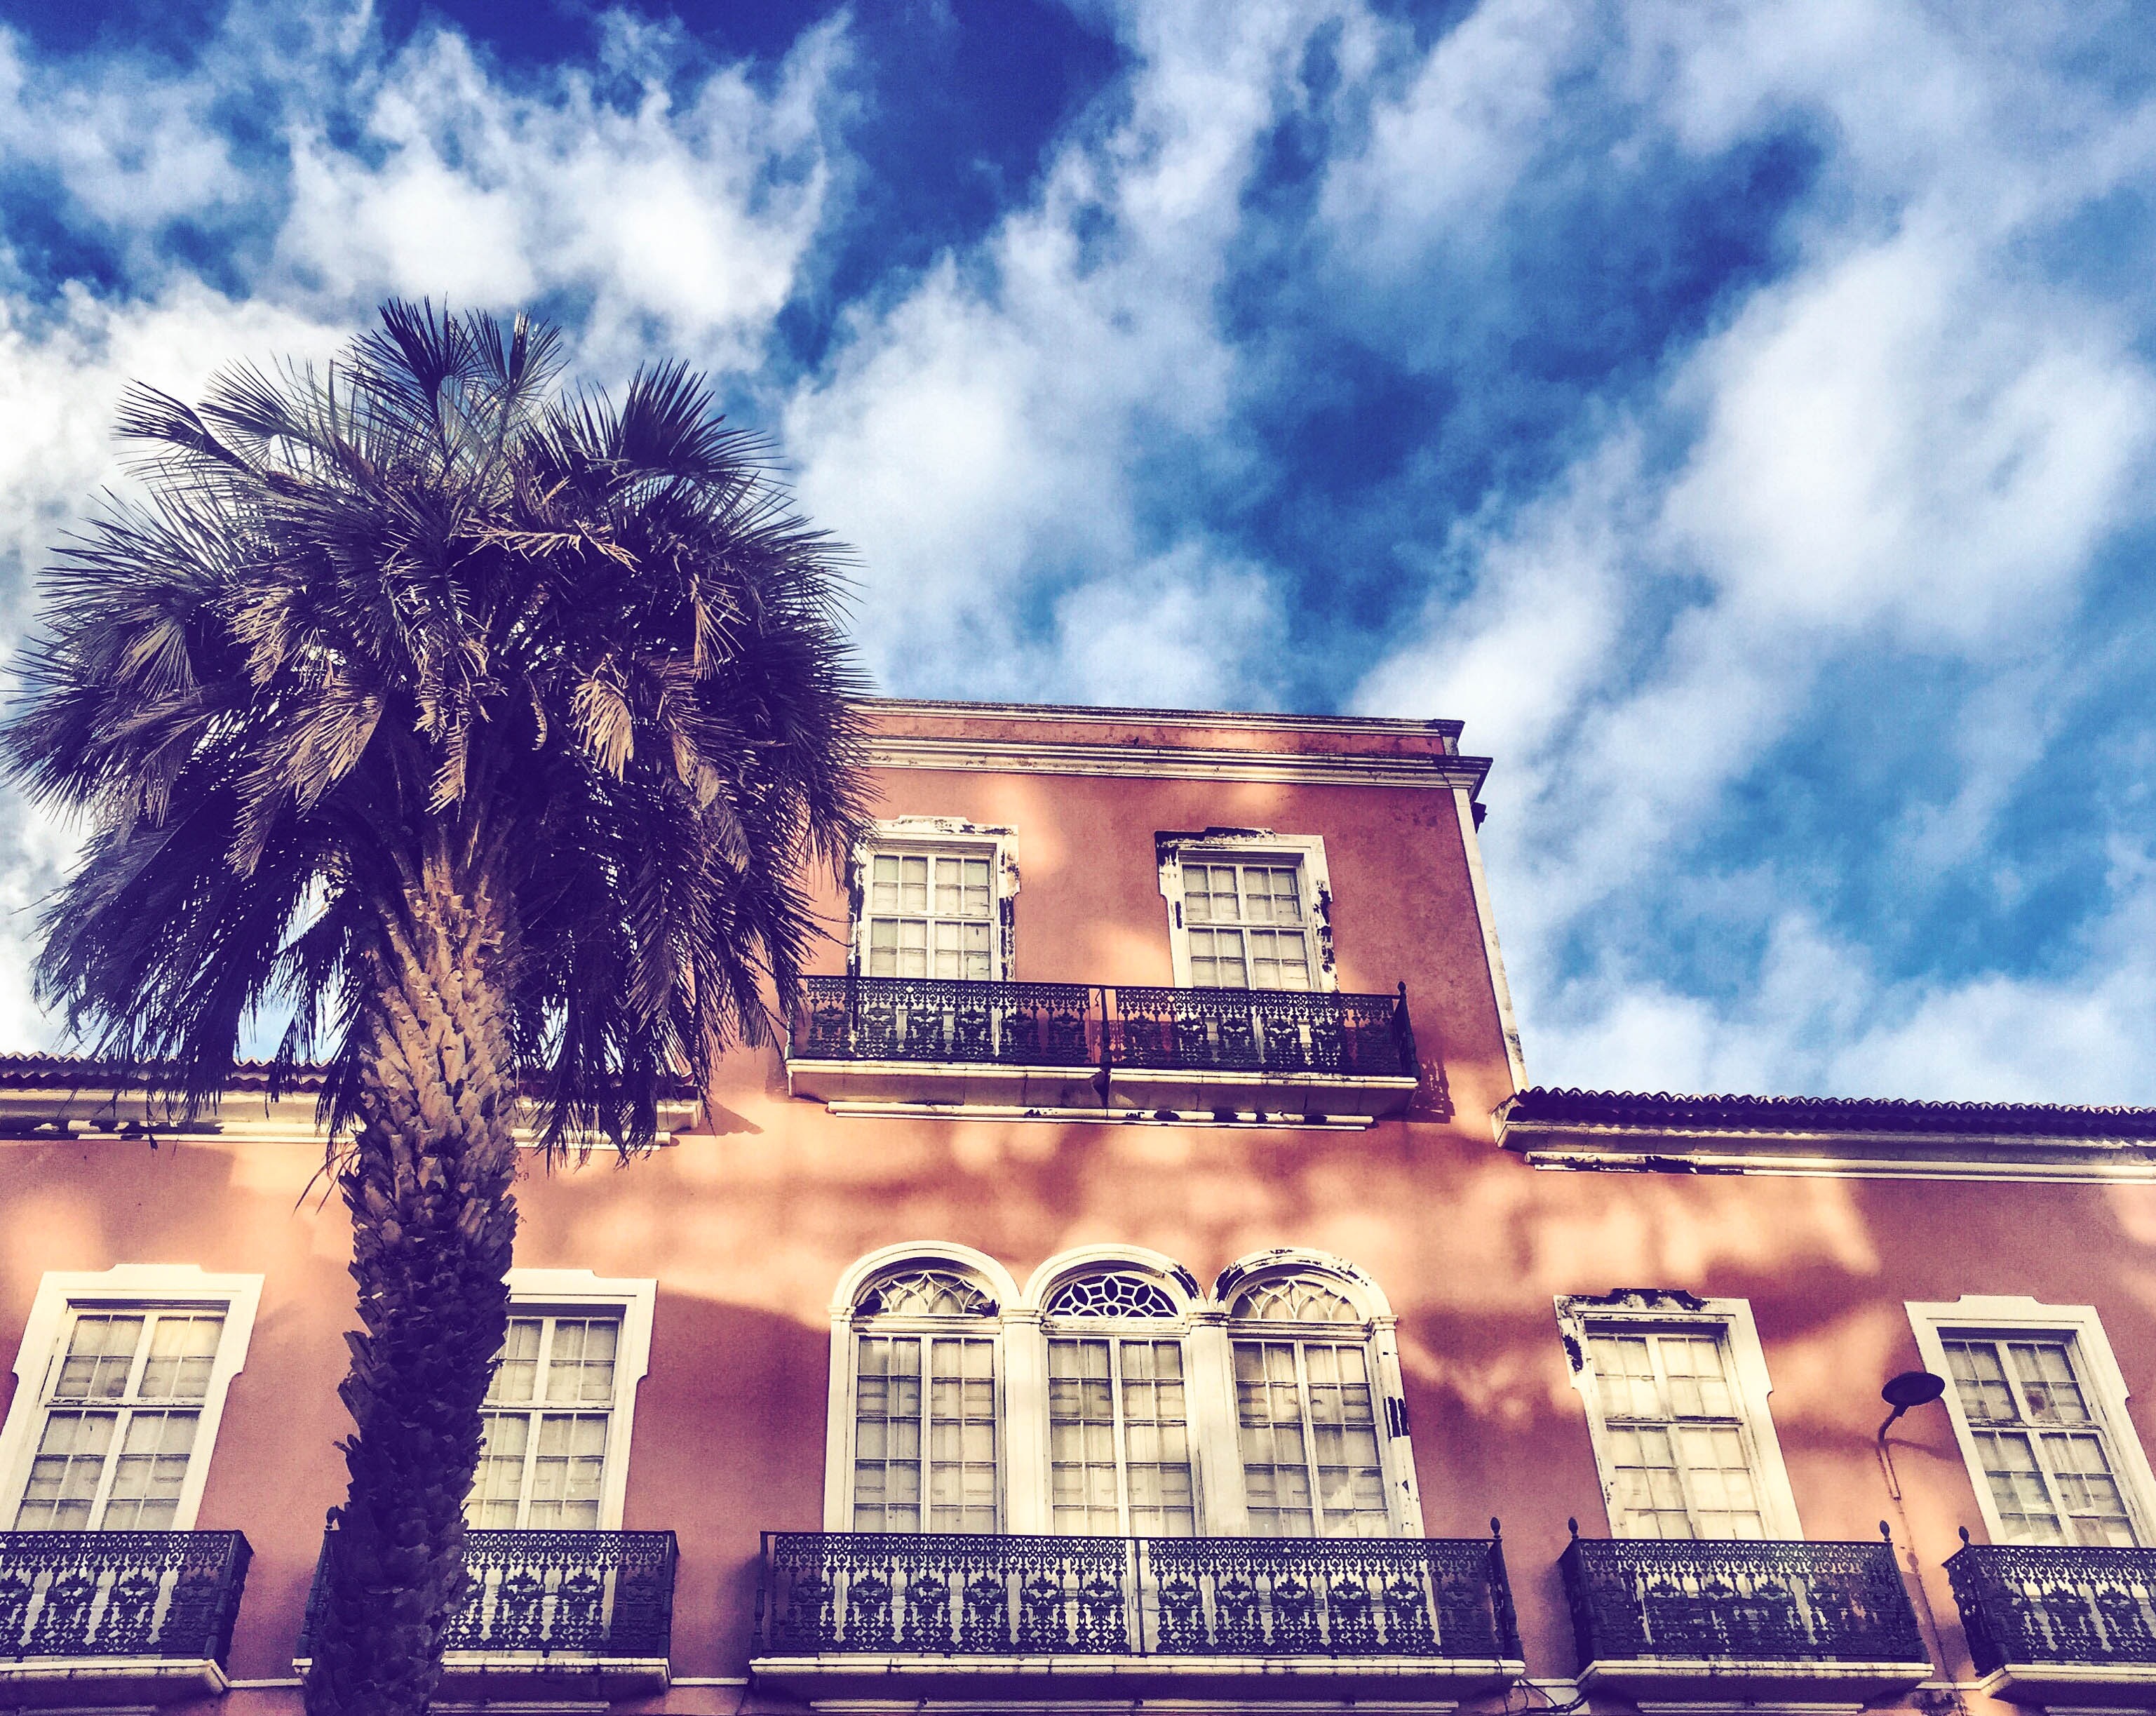
sky, house, palm tree, city, advertising, cityscape, downtown, evening, landmark, facade, stadium, urban area